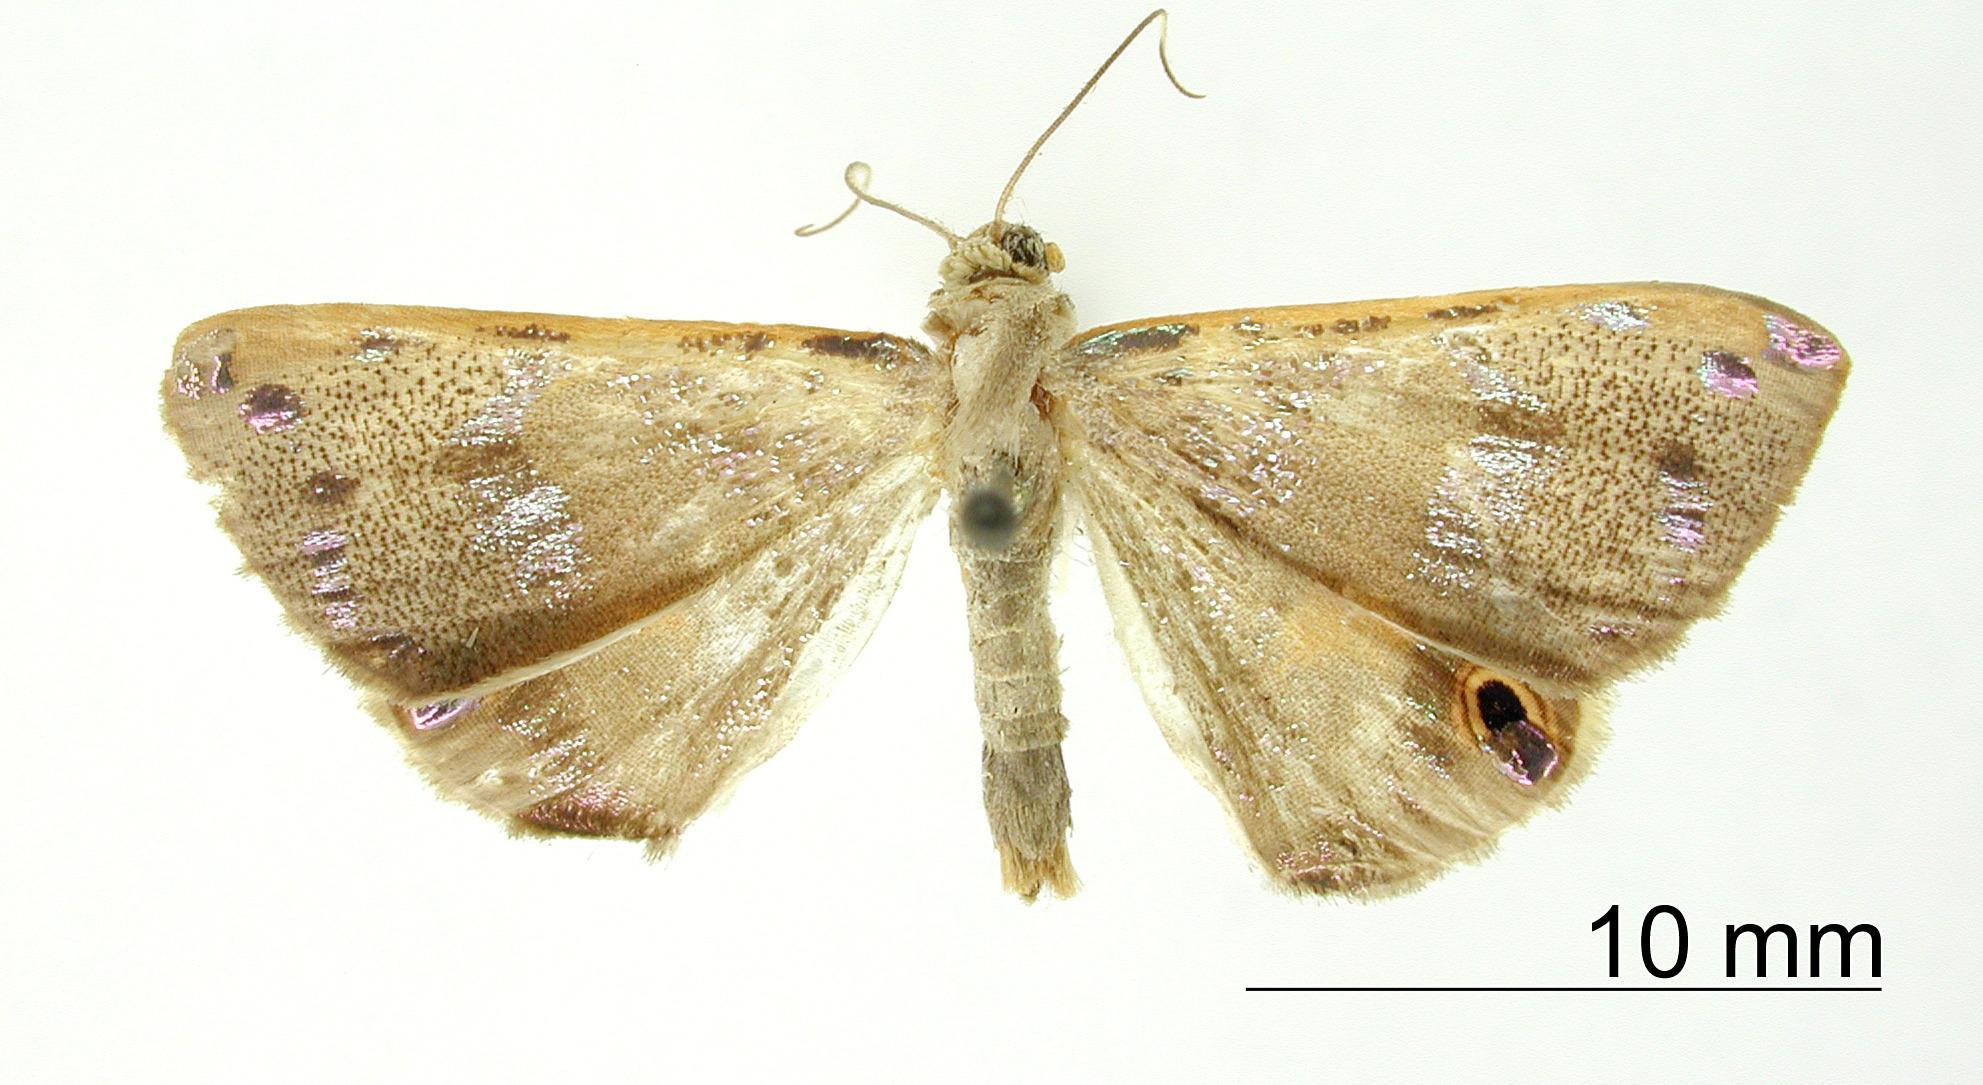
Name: Opisthoxia fulvistrota
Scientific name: Opisthoxia fulvistrota Dognin, 1908
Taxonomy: Animalia, Arthropoda, Insecta, Lepidoptera, Geometridae, Ennominae
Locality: St. Laurent du Maroni, French Guiana, French Guiana